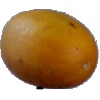
Label: Cucumber Ripe 2